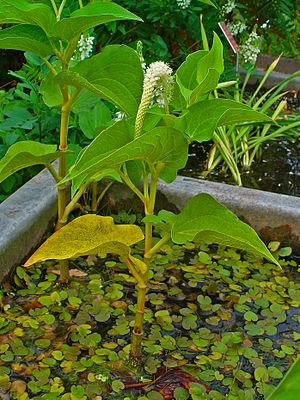
Une Saurure inclinée (Saururus cernuus, Saururaceae), photographiée dans le jardin botanique de Karlsruhe, en Allemagne.